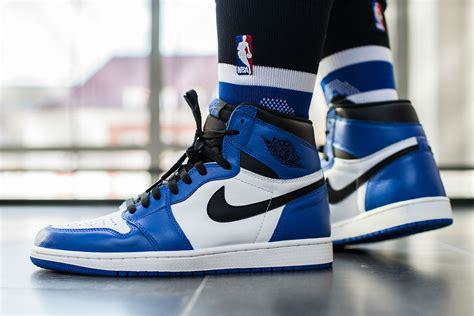
Brand: Jordan
Model: 1 Retro OG